Morro Velosa

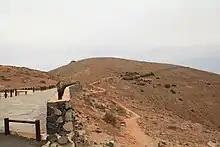
Morro Velosa lookout

Morro Velosa is a scenic viewpoint on the Canary Island of Fuerteventura, Spain. The so-called “Mirador Morro Velosa” allows visitors to observe the northern area of the island, including the dunes of Corralejo, the villages of el Cotillo, and Antigua.